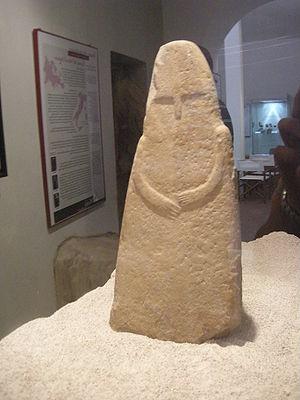
Une statue-menhir est un menhir sculpté de façon anthropomorphe. En Europe, la période d'érection de ce type de mégalithe va du Néolithique final jusqu'au début de l'Âge du bronze.